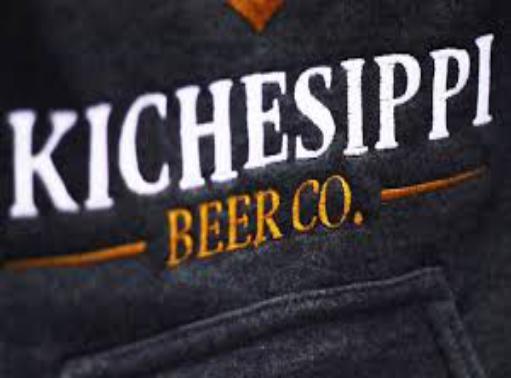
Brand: kichesippi-1
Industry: Food